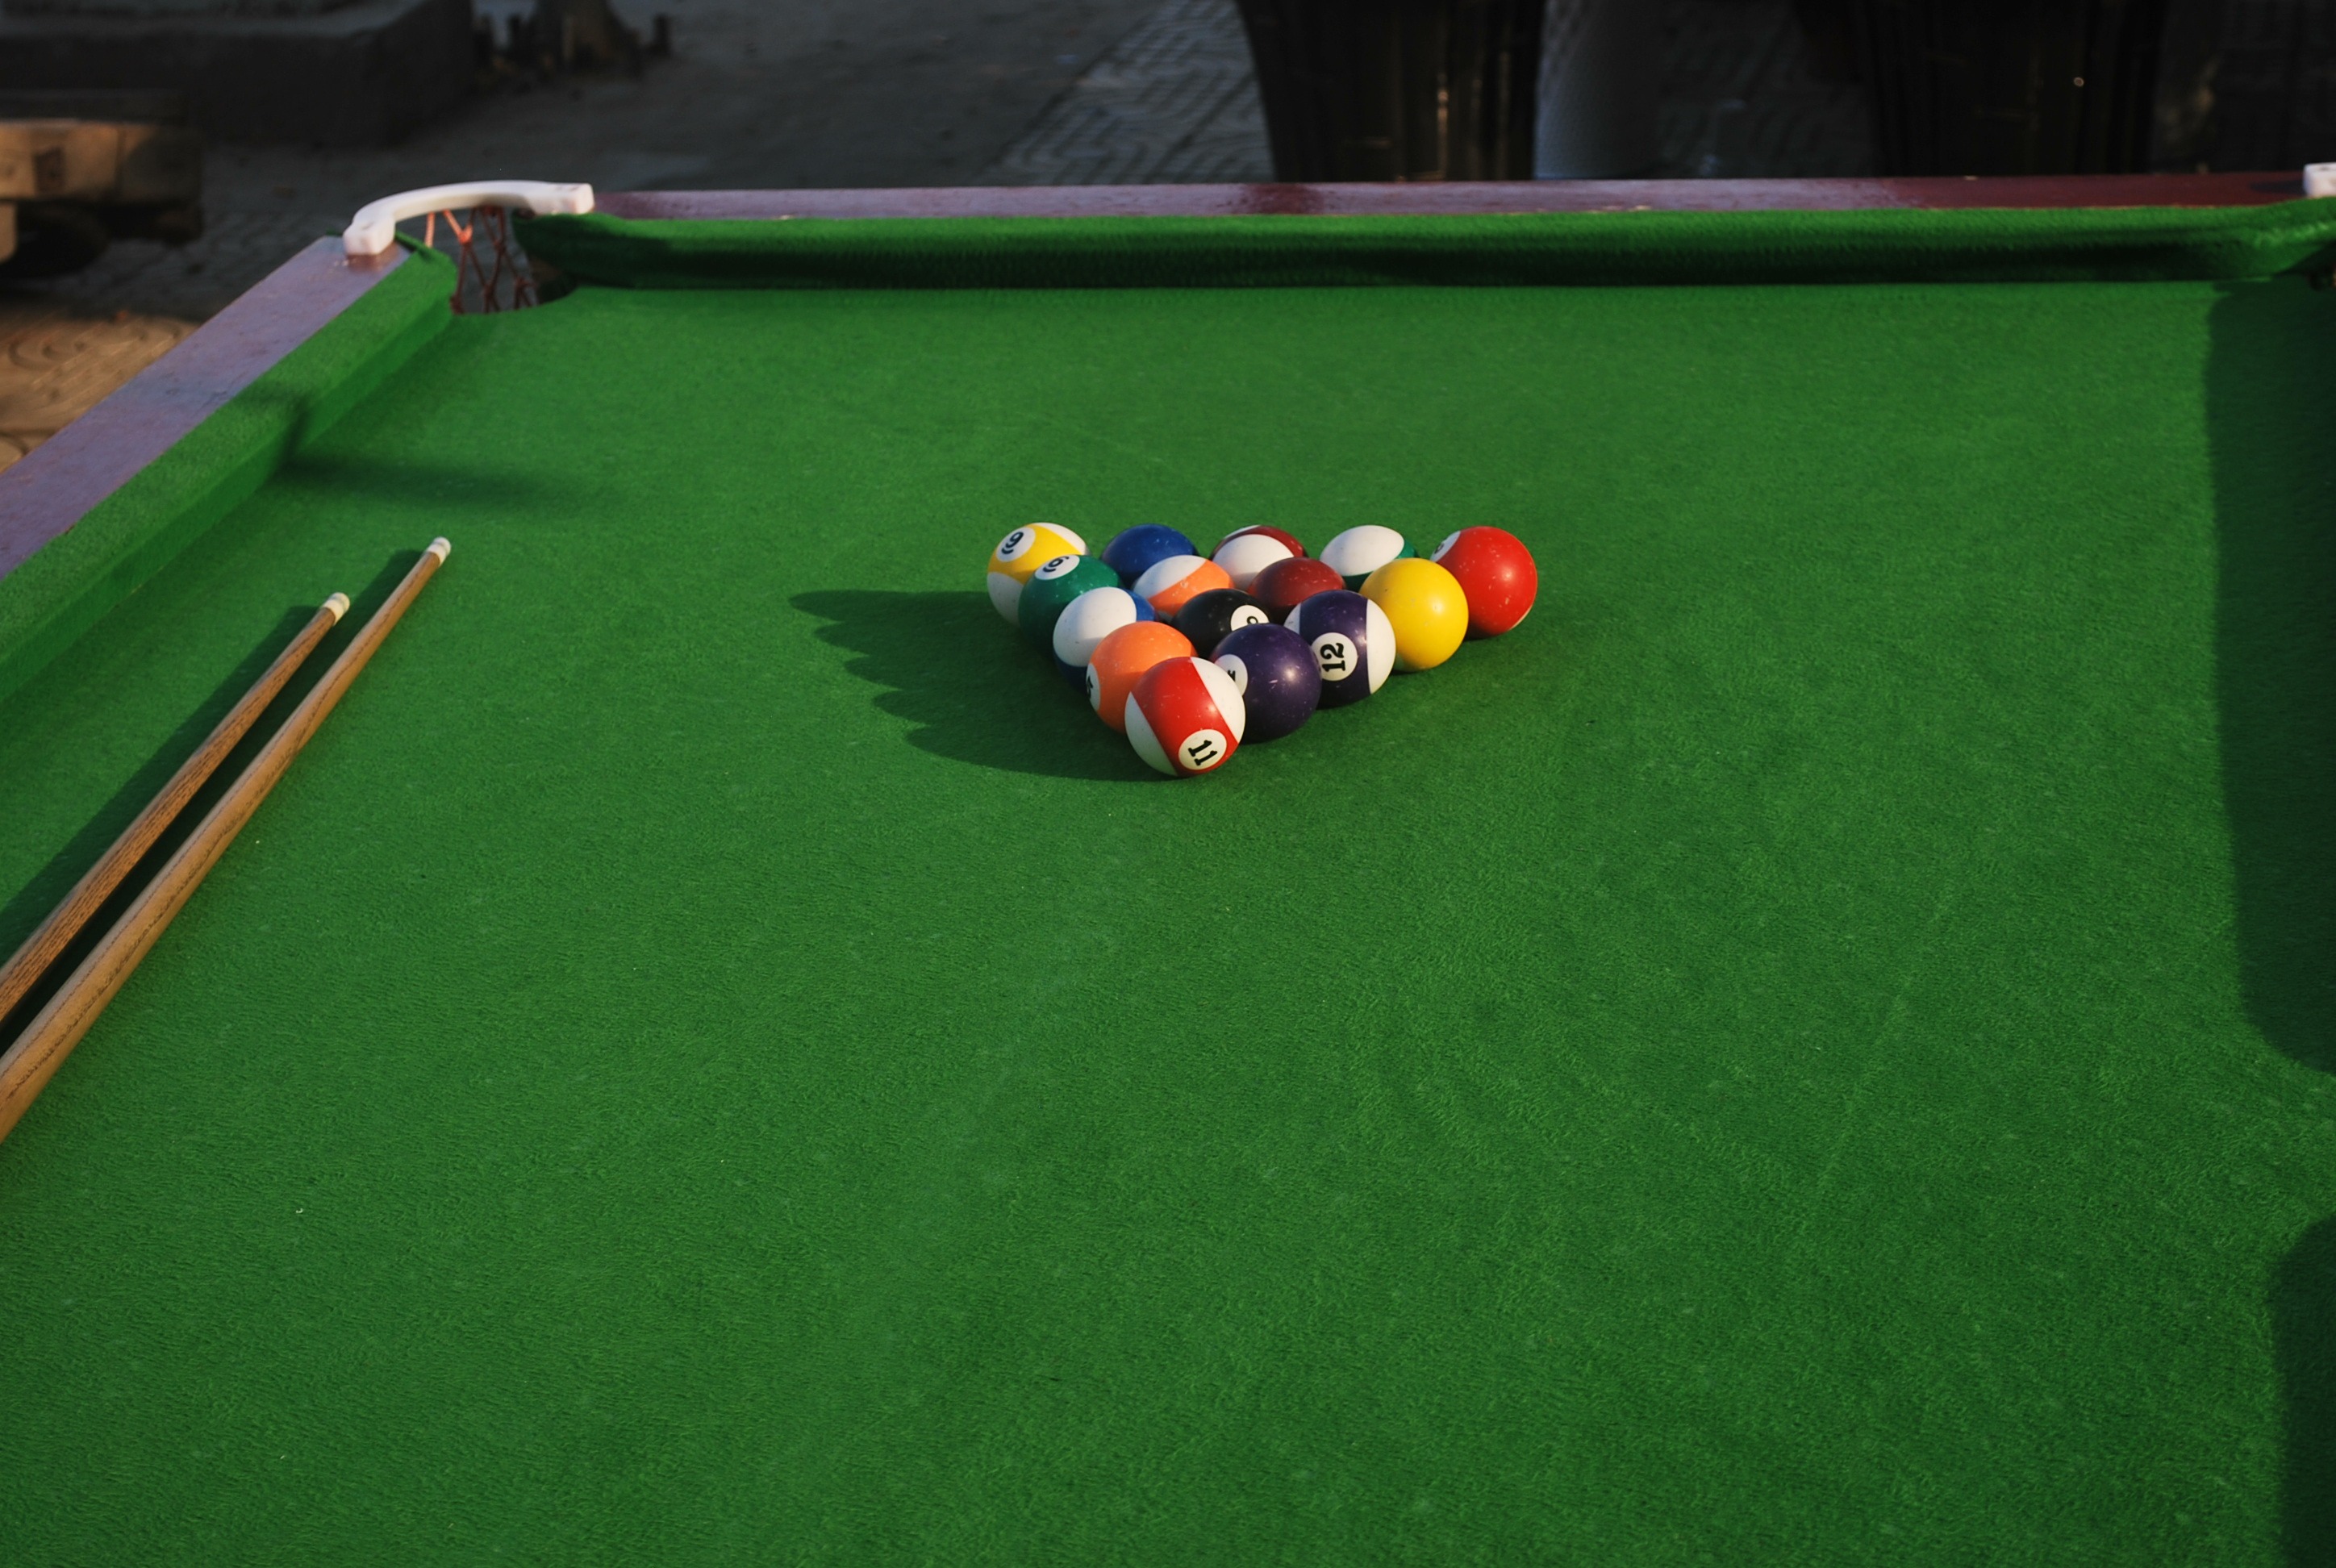
table, play, recreation, pool, green, rack, sports, balls, games, snooker, pocket, billiards, cue, individual sports, pocket billiards, indoor games and sports, cue sports, carom billiards, cue stick, english billiards, billiard table, nine ball